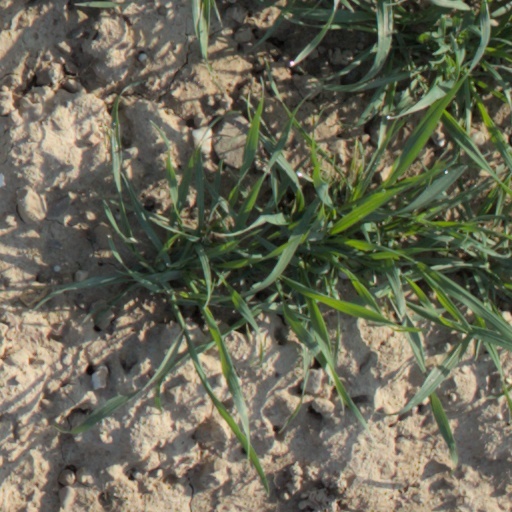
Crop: wheat